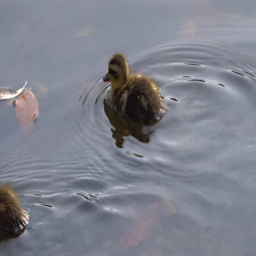
ducks and ducklings swimming in the water close - up